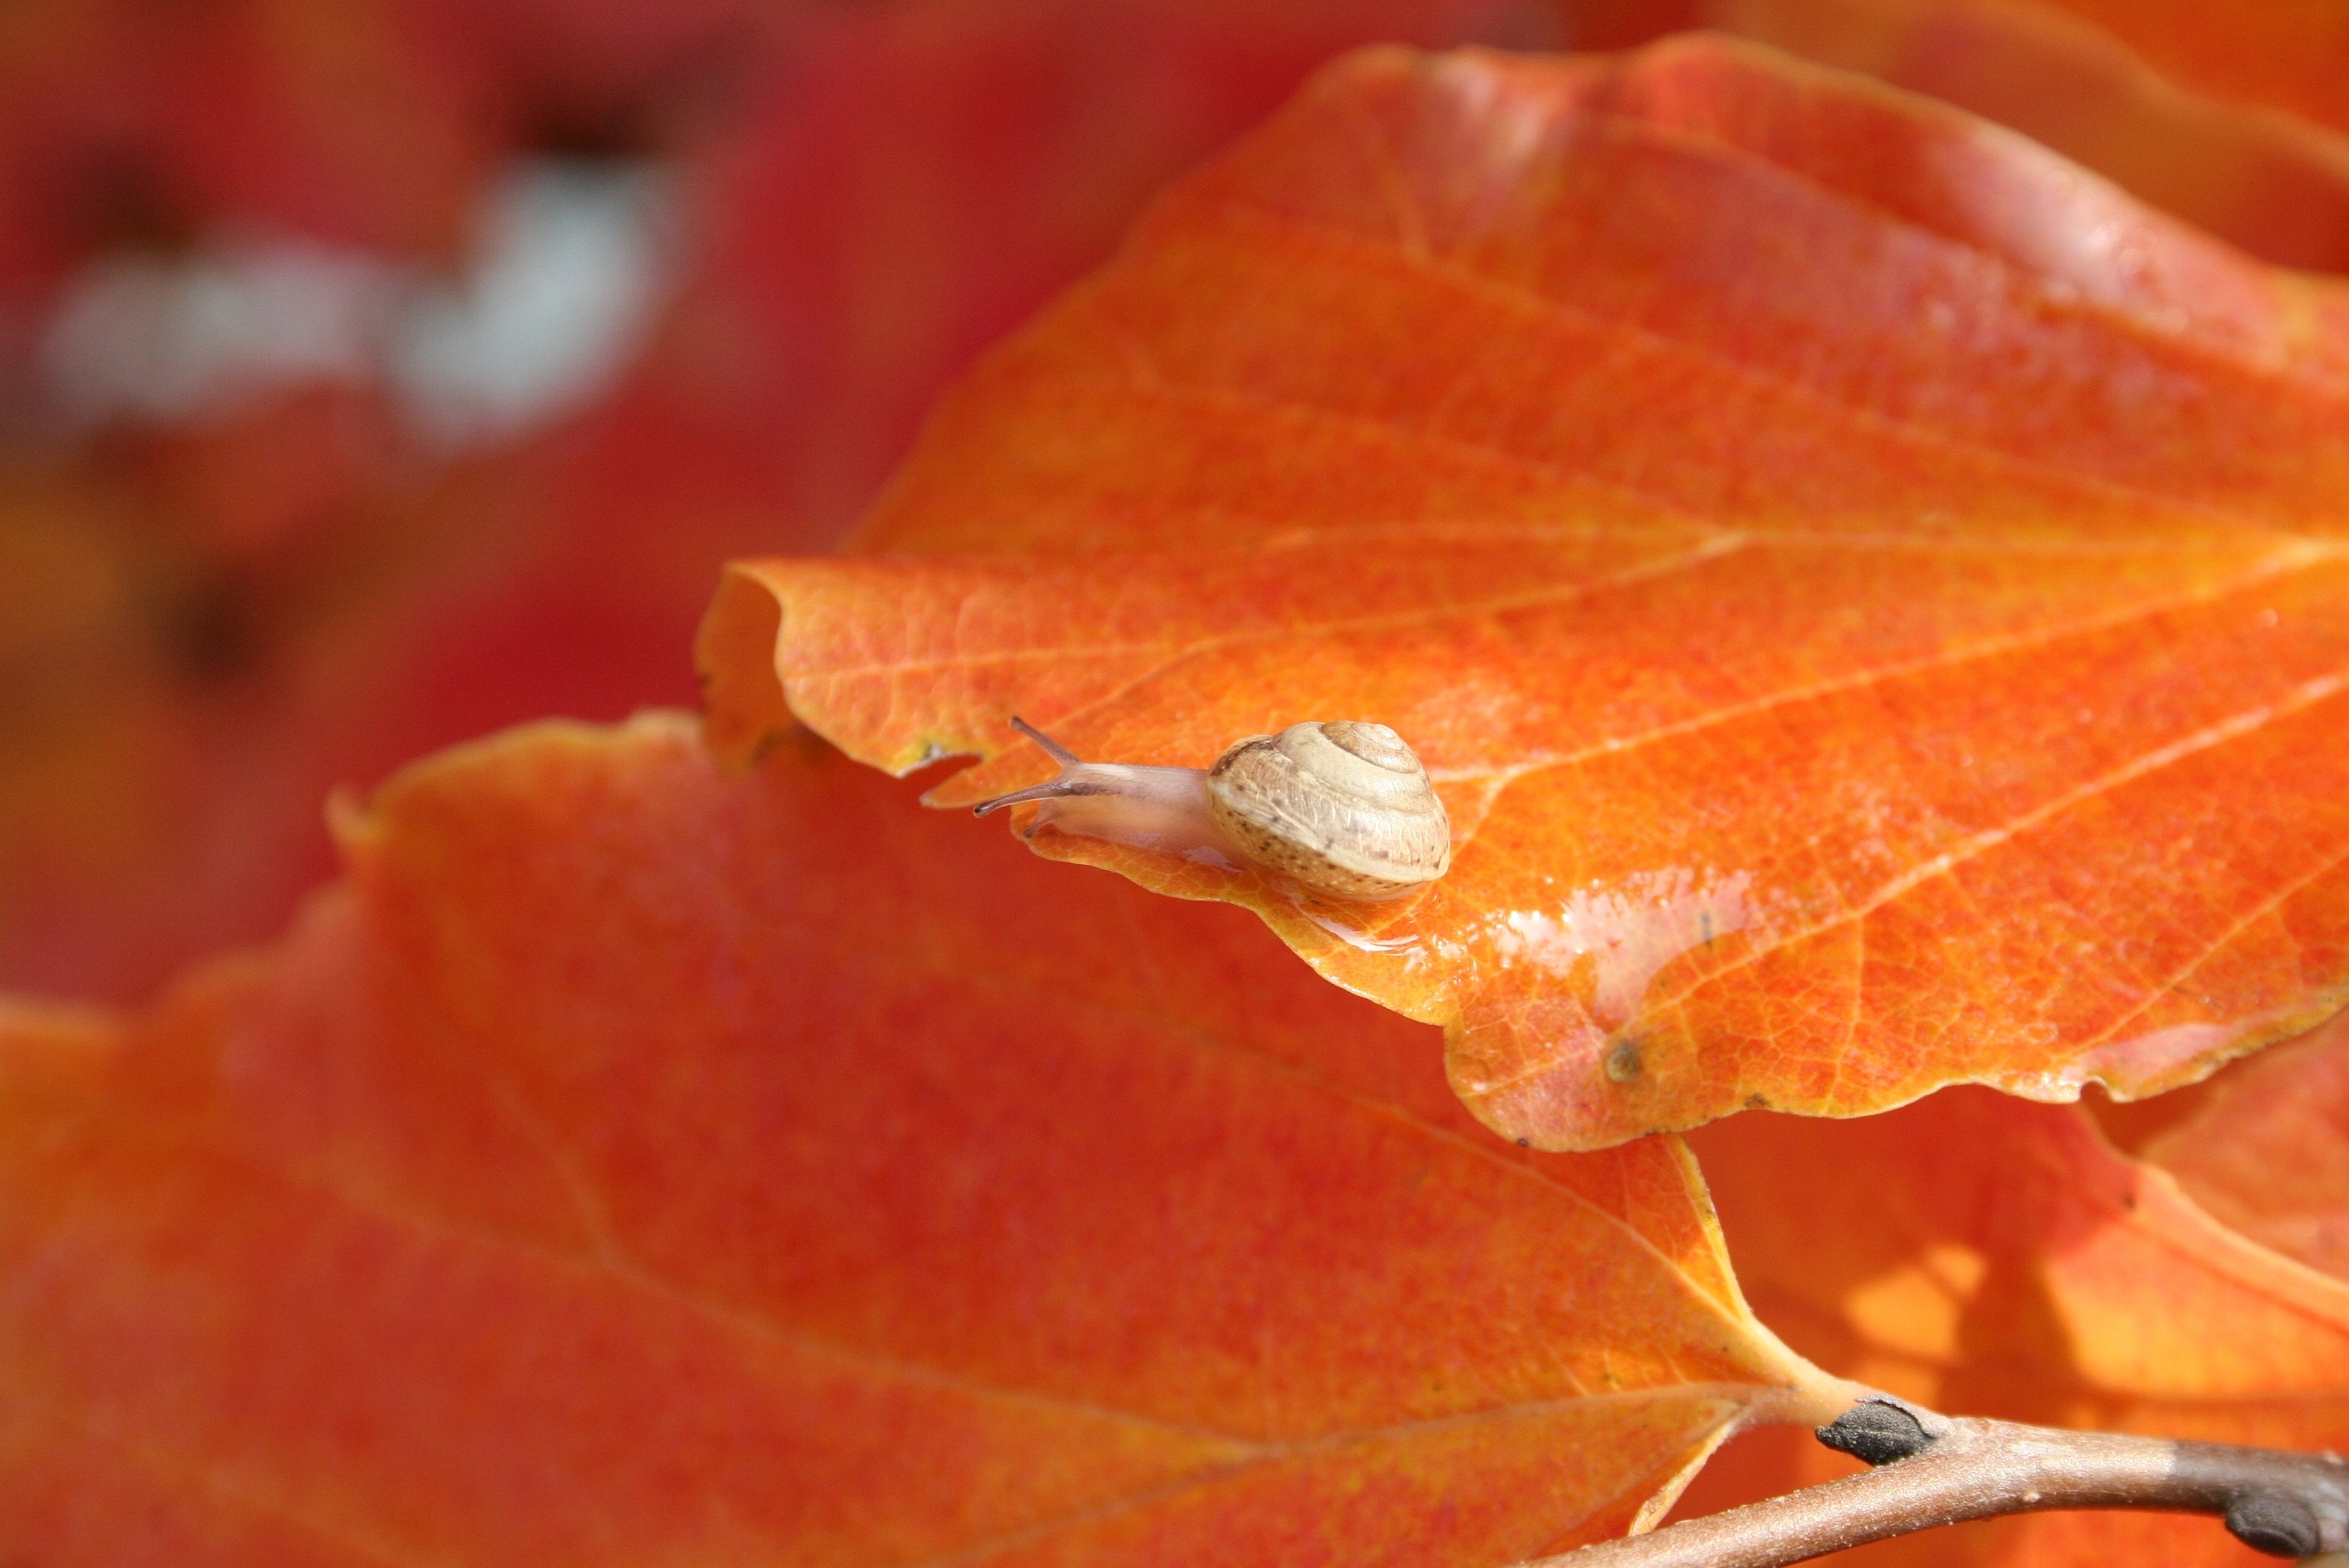
tree, nature, plant, leaf, flower, petal, bush, foliage, orange, produce, autumn, season, maple tree, maple leaf, close up, snail, autumn leaf, let, macro photography, flowering plant, plant stem, land plant